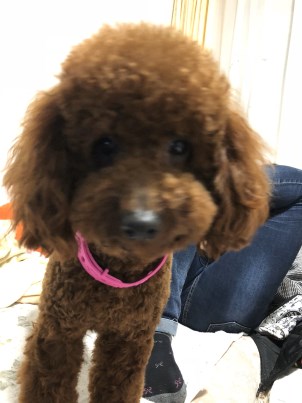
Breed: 7449-n000128-teddy